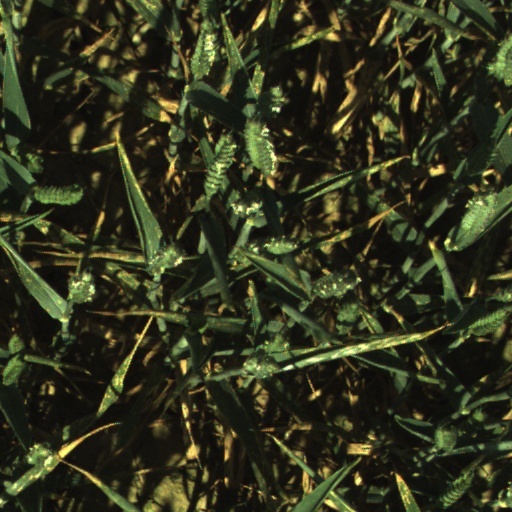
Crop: wheat